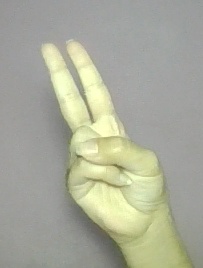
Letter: taa